Alan Gua

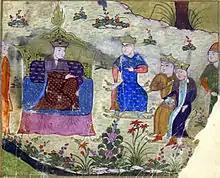
Alan Gua and her sons, from Jami' al-tawarikh, by Rashid-al-Din Hamadani

Alan Gua ("Alun gua", "lit. "Alun the Beauty"". "Gua" or "Guva/Quwa" means "beauty" in Mongolian) is a mythical figure from "The Secret History of the Mongols", eleven generations after the greyish white wolf and the red doe, and ten generations before Genghis Khan.